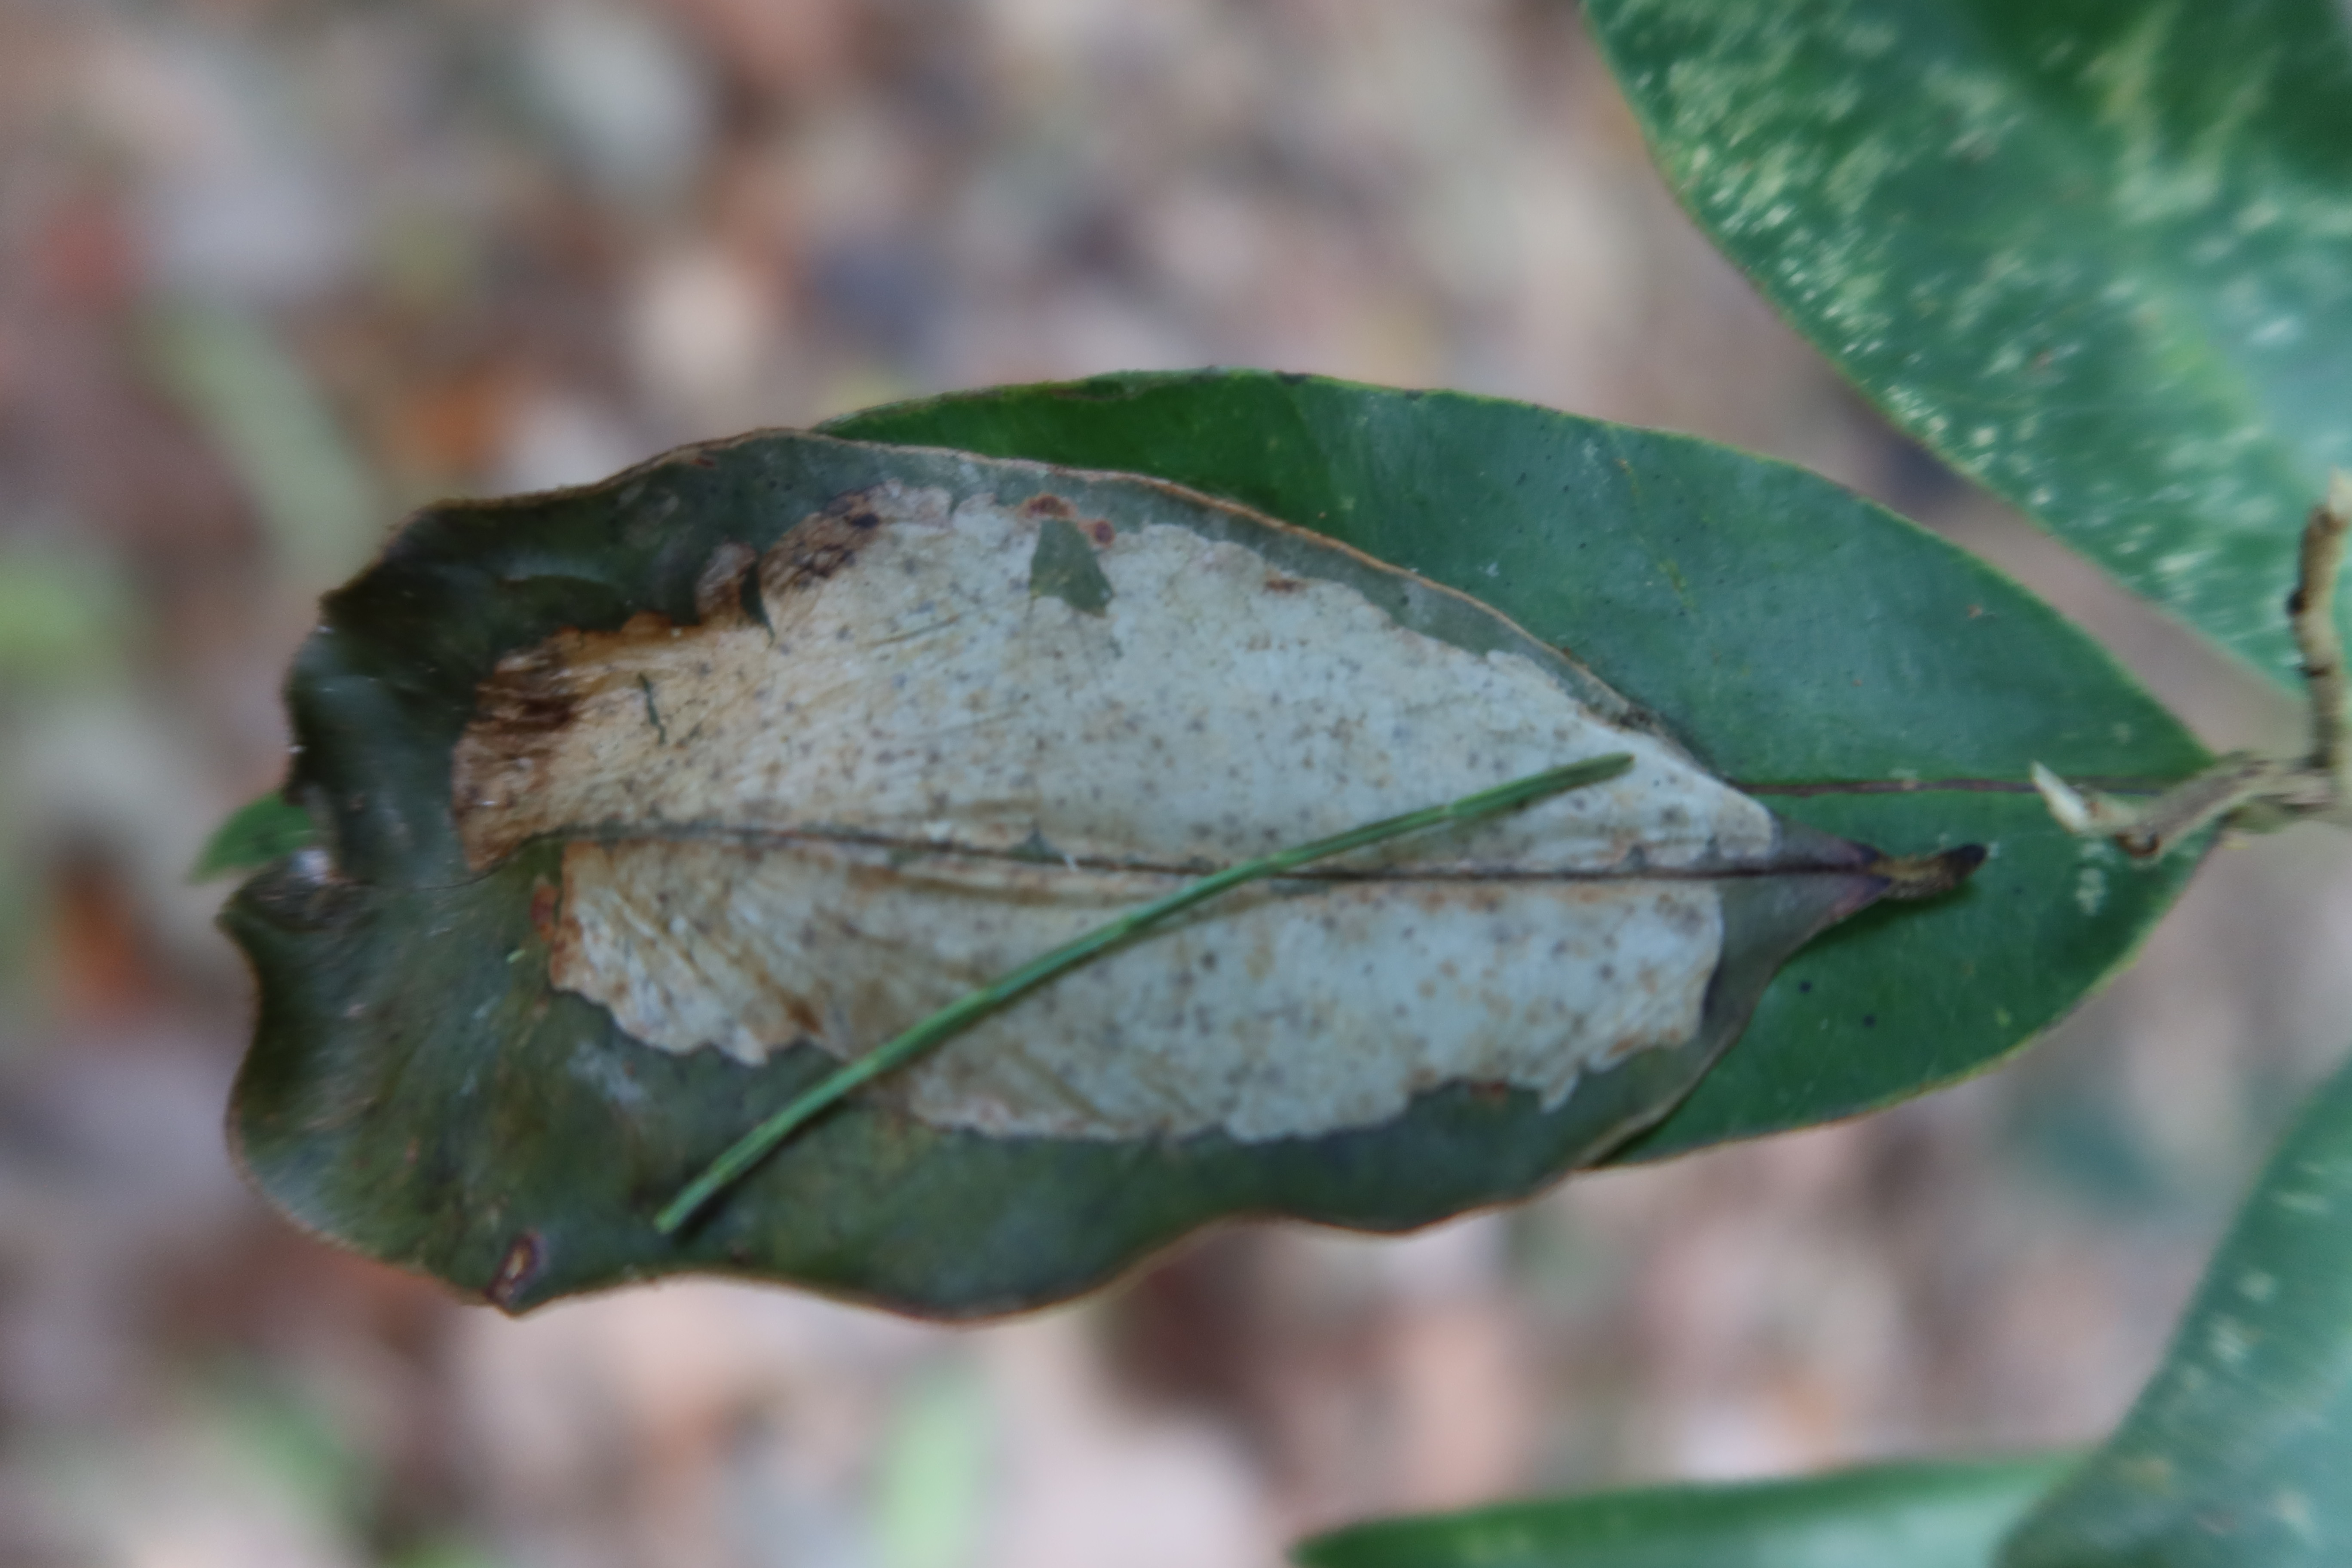
Label: Translucent lesion